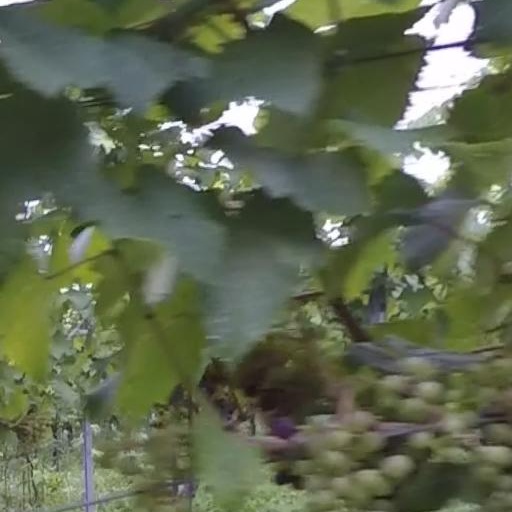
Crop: grape